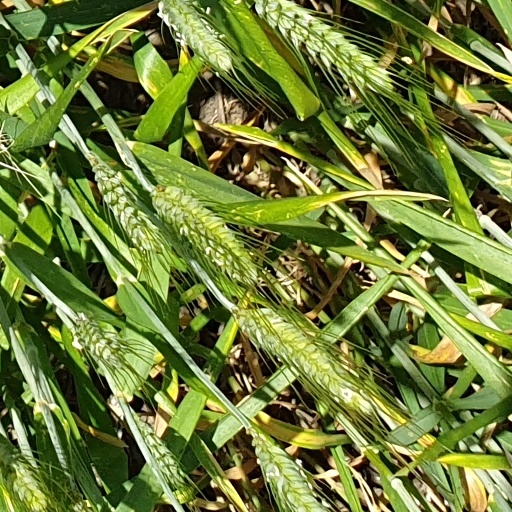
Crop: wheat